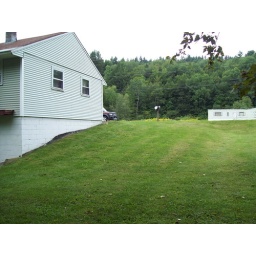
back left side of house taken from back near the river. back bedroom window and side living room window